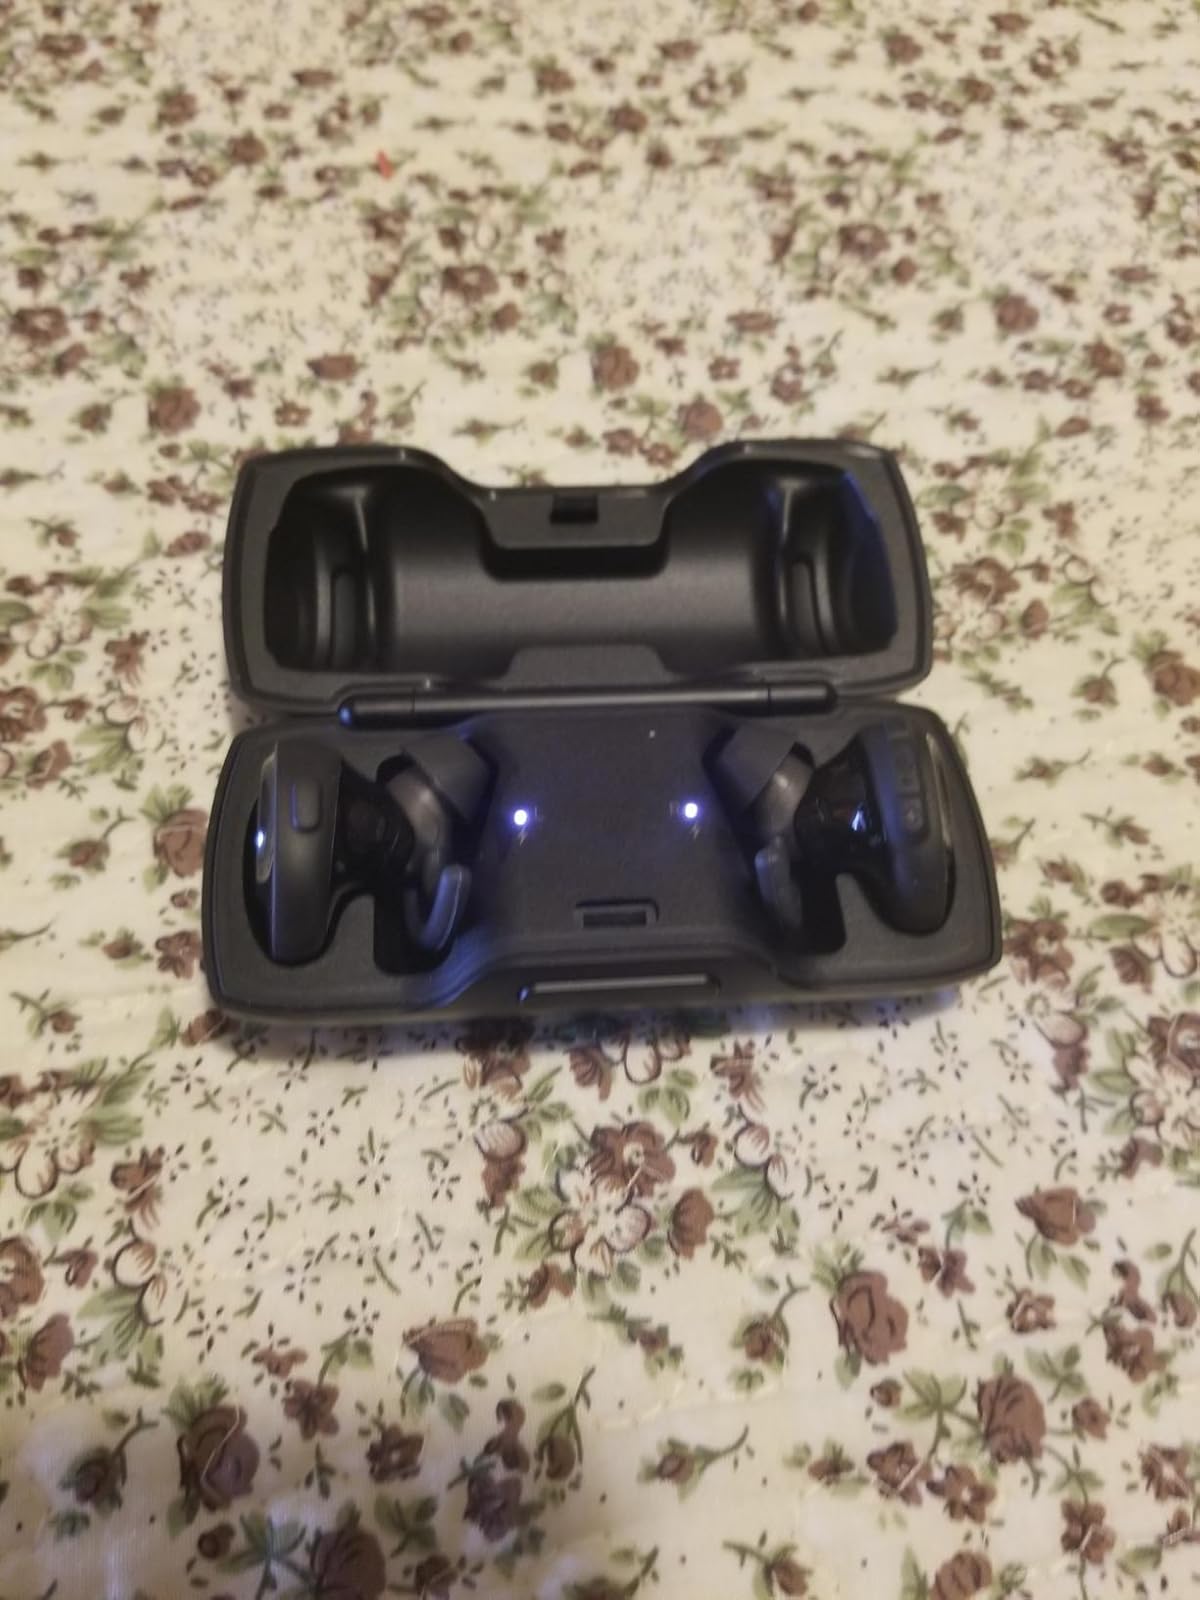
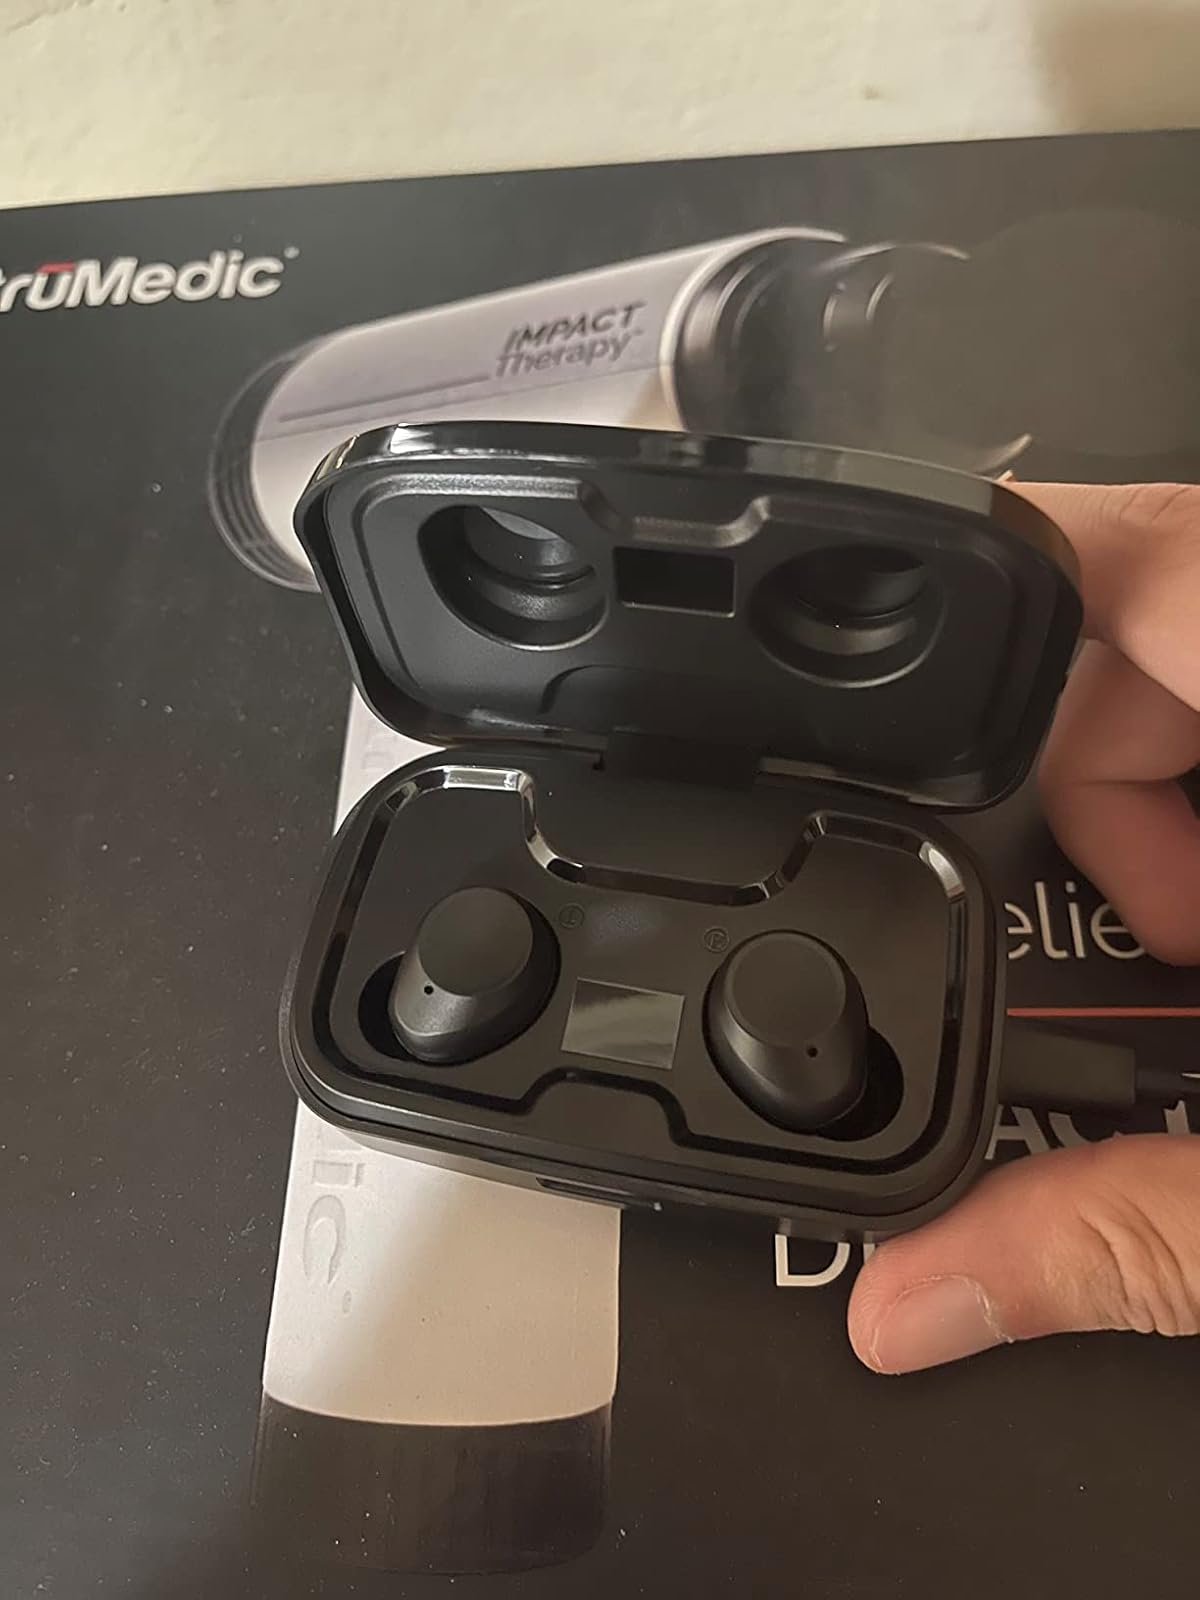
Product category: earbuds
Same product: no